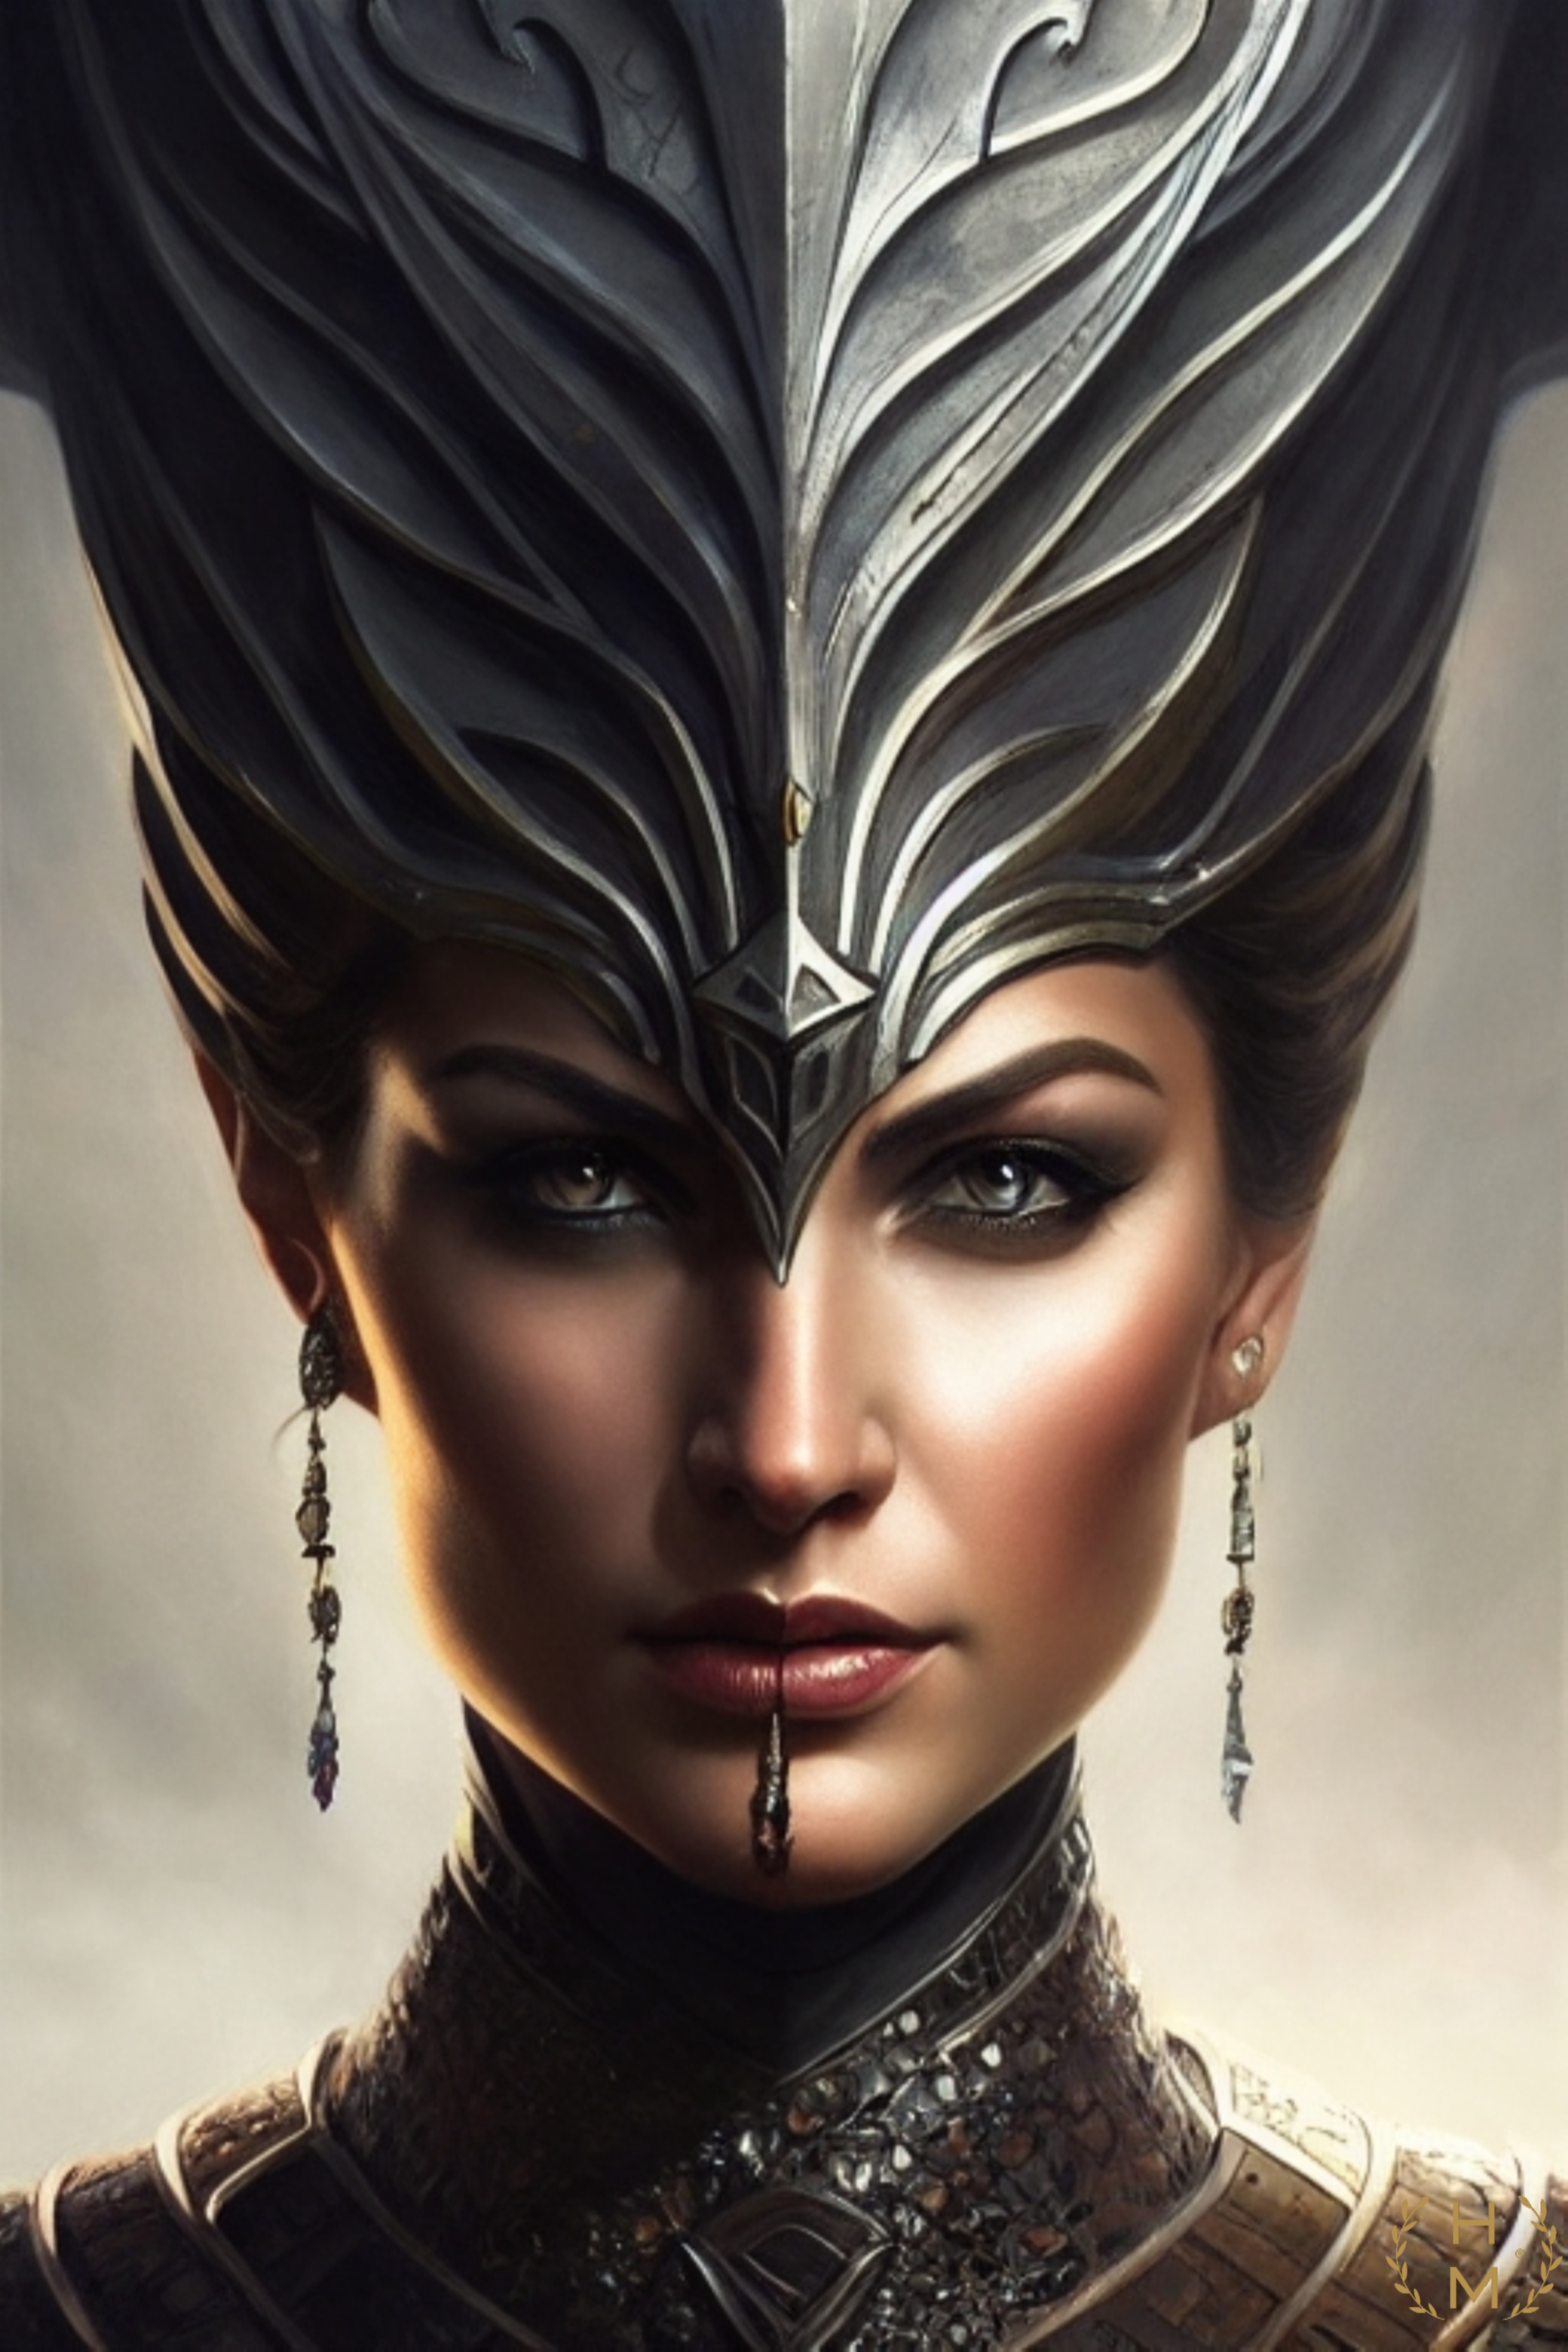
painting, art, artist, artwork, drawing, contemporary art, photography, illustration, paint, love, design, sketch, fine art, abstract art, creative, abstract, acrylic painting, nature, watercolor, art gallery, oil painting, gallery, modern art, abstract painting, digital art, contemporary painting, art collector, style, girl, woman, fashion, mort, hair, head, hairstyle, eye, photograph, eyelash, black, makeover, iris, flash photography, black hair, beauty, fashion design, long hair, cg artwork, eye shadow, lipstick, eye liner, close up, blond, electric blue, fashion accessory, darkness, eyelash extensions, metal, portrait photography, headpiece, wig, hair coloring, visual arts